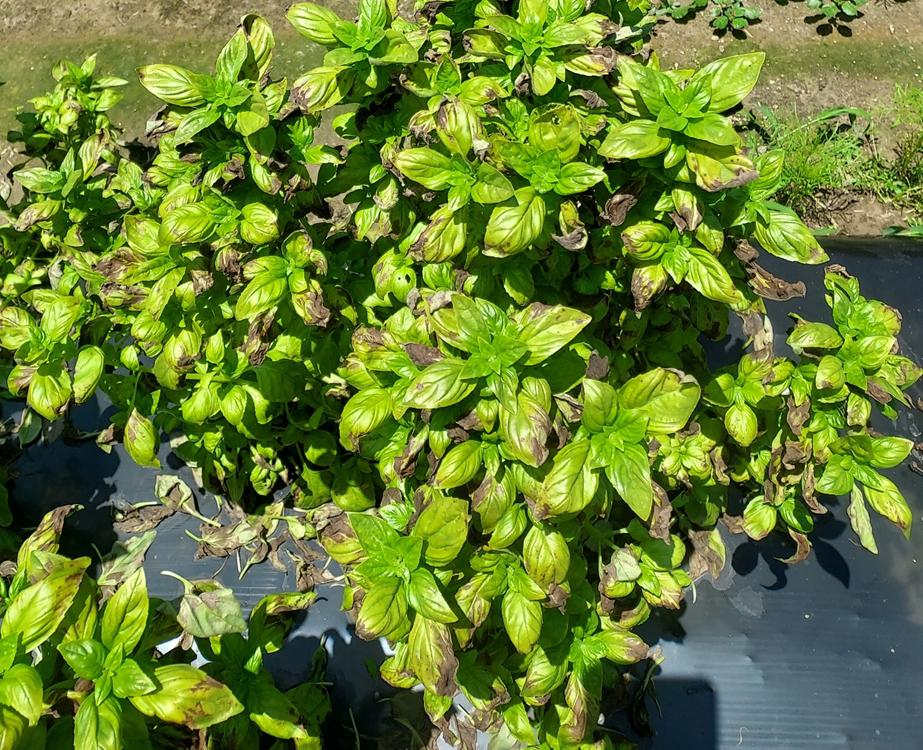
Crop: unknown
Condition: basil_downy_mildew